Velizar Popov

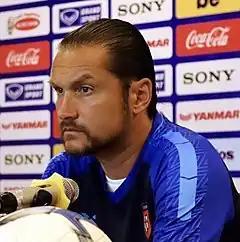
Popov in 2021

Velizar Emilov Popov (born 7 February 1976) is a Bulgarian former professional player and manager. Popov played for Lokomotiv Plovdiv, Hebar Pazardzhik and Spartak Plovdiv.